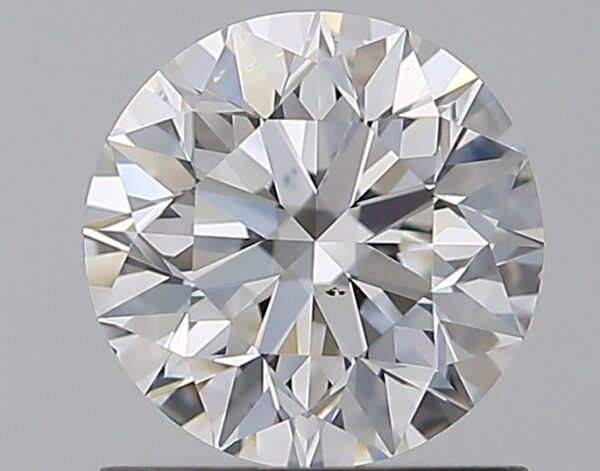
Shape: round
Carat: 1
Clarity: VS2
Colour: F
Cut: EX
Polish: EX
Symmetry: EX
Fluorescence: F
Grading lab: GIA
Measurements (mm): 6.31 x 6.35 x 4.03